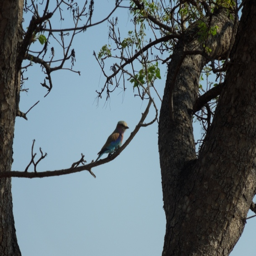
there was such a variety of birds .